Hidilyn Diaz

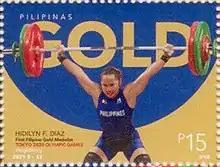
Diaz on a 2021 stamp of the Philippines

Diaz was recruited into the Philippine Air Force (PAF) through the military arm's Direct Enlistment Program in 2013. She was initially assigned to the Air Force Special Service Group. She was also given an Air Force Specialty Code skill in recreation in weightlifting. In 2014, she was given a promotion from the rank of Airwoman to Airwoman Second Class. Diaz was also a recipient of a Military Merit Medal for organizing PAF events and a Presidential Citation Unit Badge. When Diaz was training for her stint at the 2016 Summer Olympics, she was assigned to PAF Personnel Management Center on a temporary basis. For her achievement at the Olympics, she was given a promotion by the PAF. The extent of the promotion was initially not disclosed but it was later reported that Diaz was promoted to the rank of Airwoman First Class. Diaz was consecutively promoted to the rank of Sergeant after the 2018 Asian Games. On July 27, 2021, following Diaz's success in competing for the gold medal in the 2020 Tokyo Olympics, Lt. Gen. Allen Paredes, the Philippine Air Force's commanding general, approved Diaz's promotion from Sergeant, to Staff Sergeant.